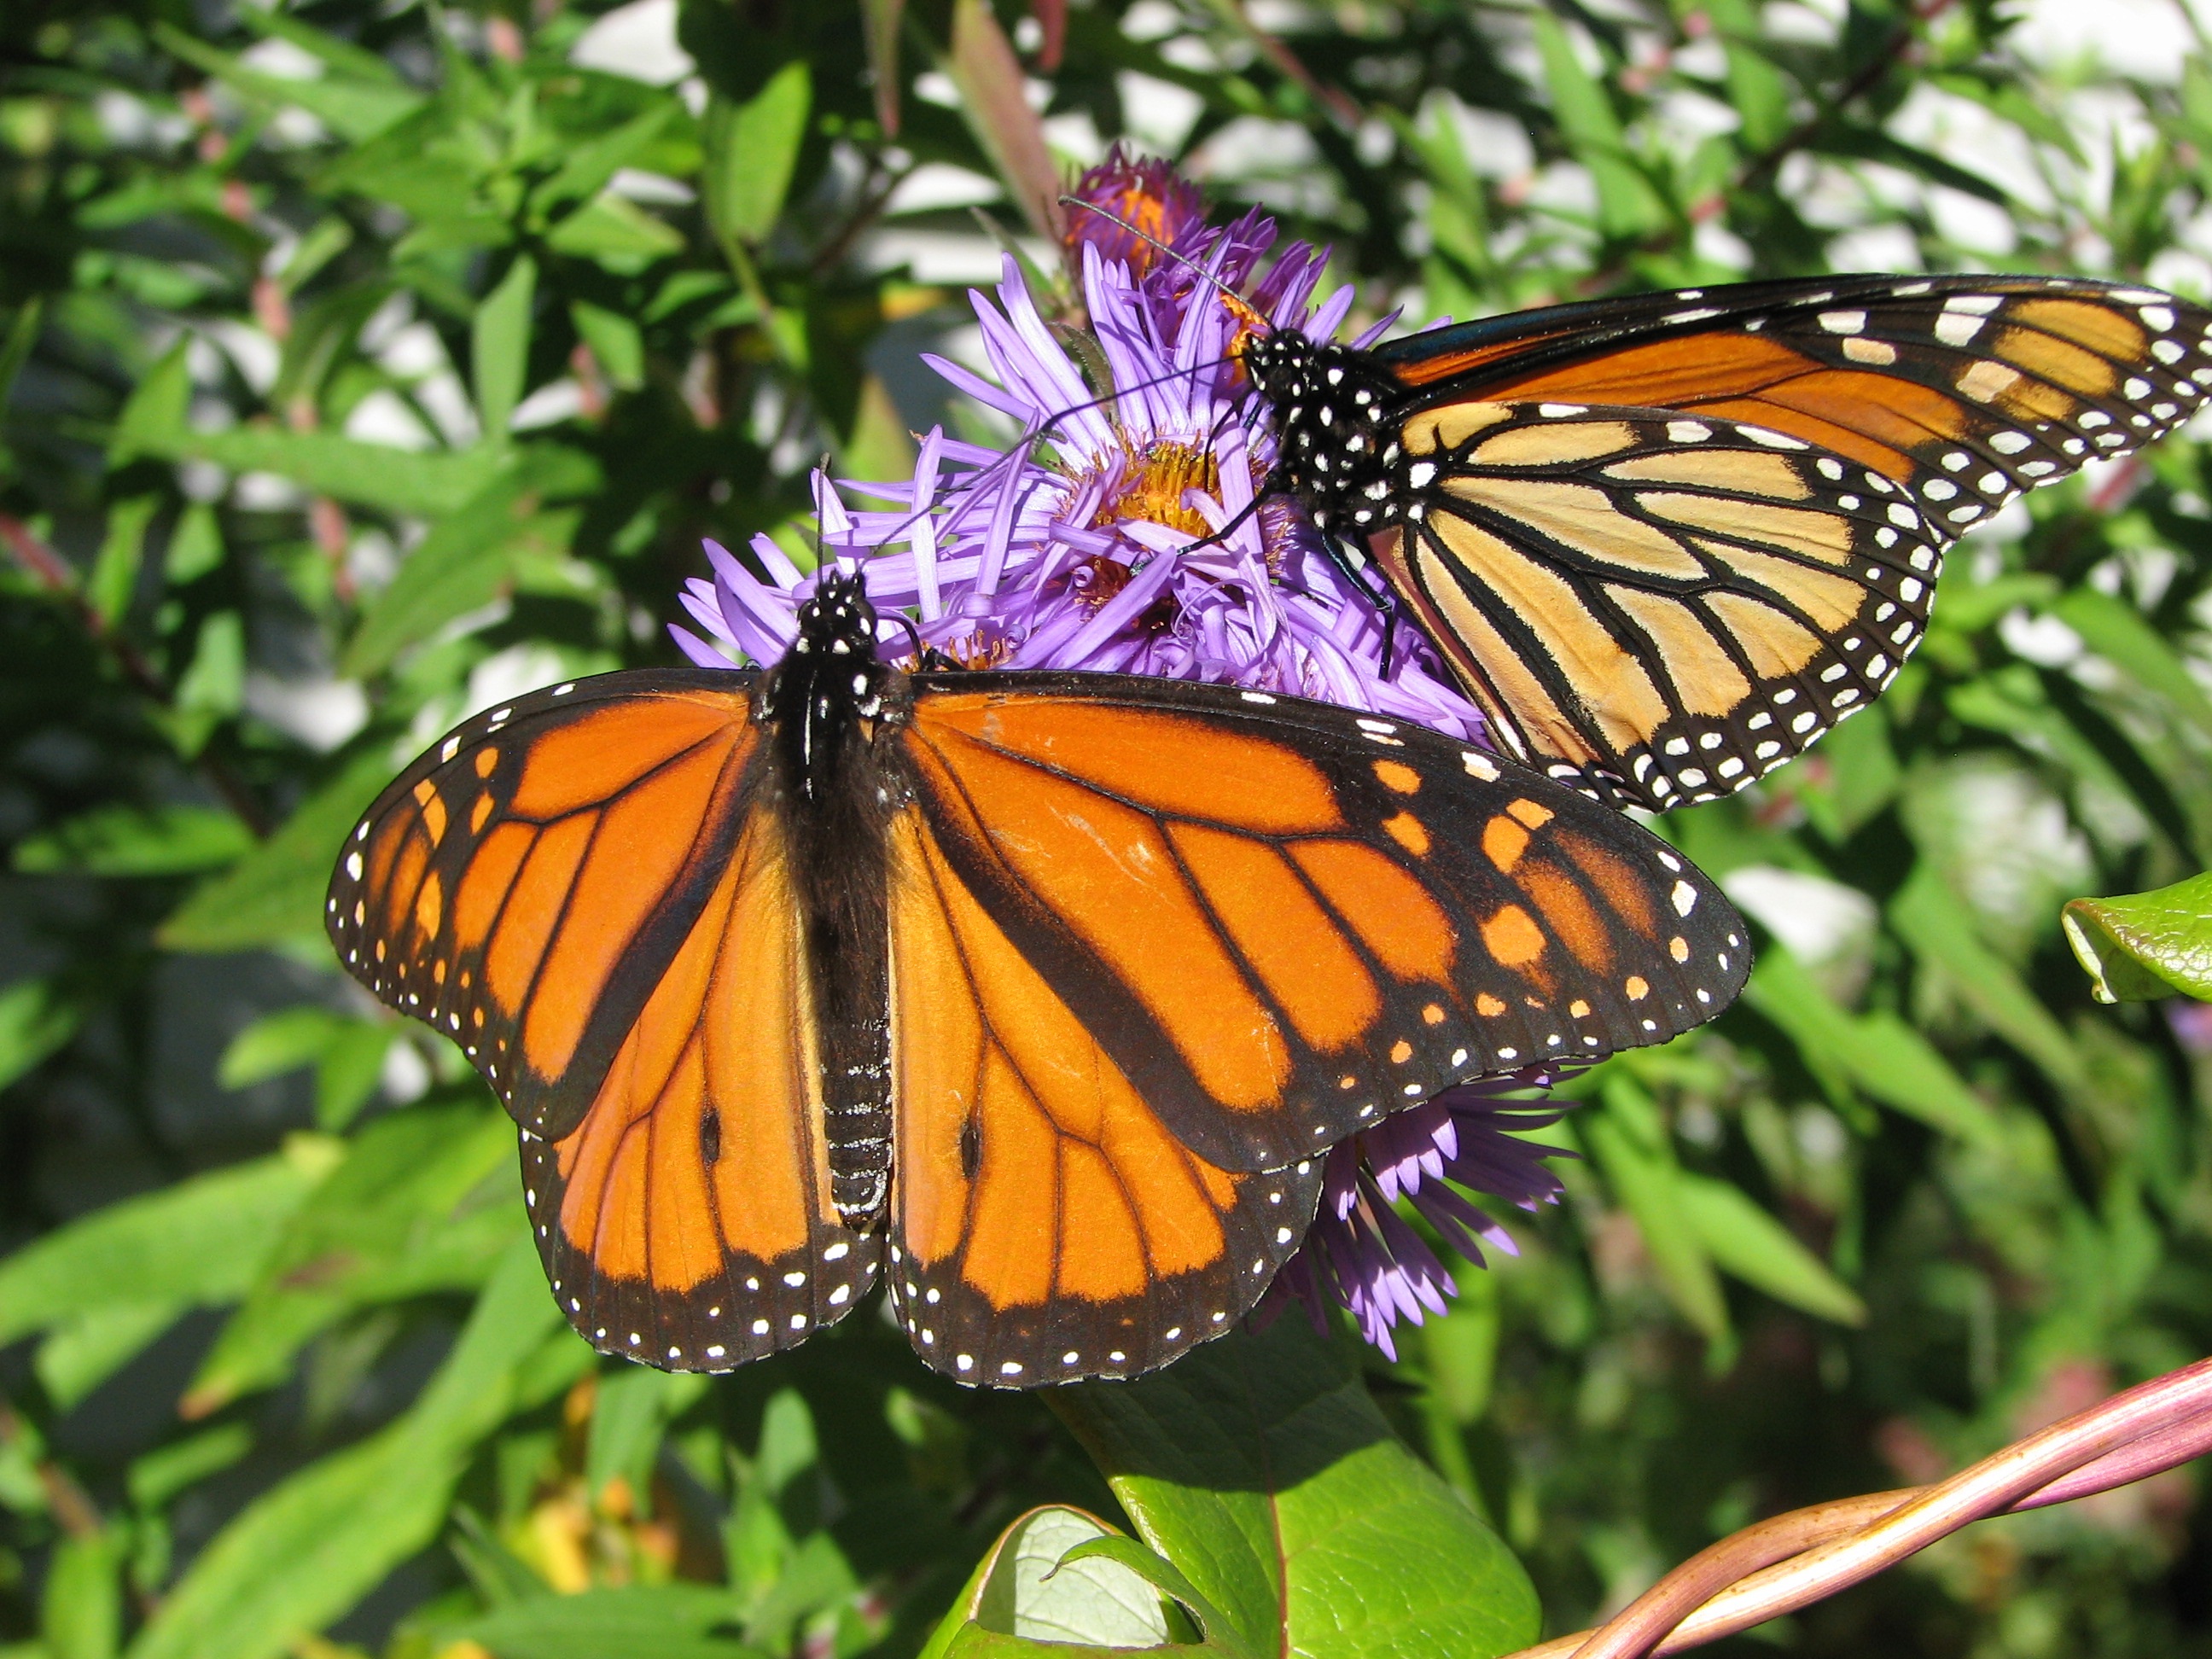
flower, insect, autumn, butterfly, fauna, invertebrate, monarch, monarch butterfly, lepidoptera, delicate, nectar, arthropod, pollinator, moths and butterflies, lycaenid, brush footed butterfly, colias